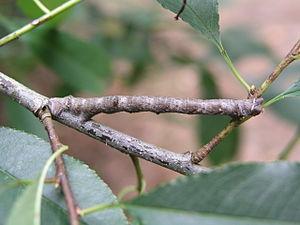
Chenille de Biston betularia